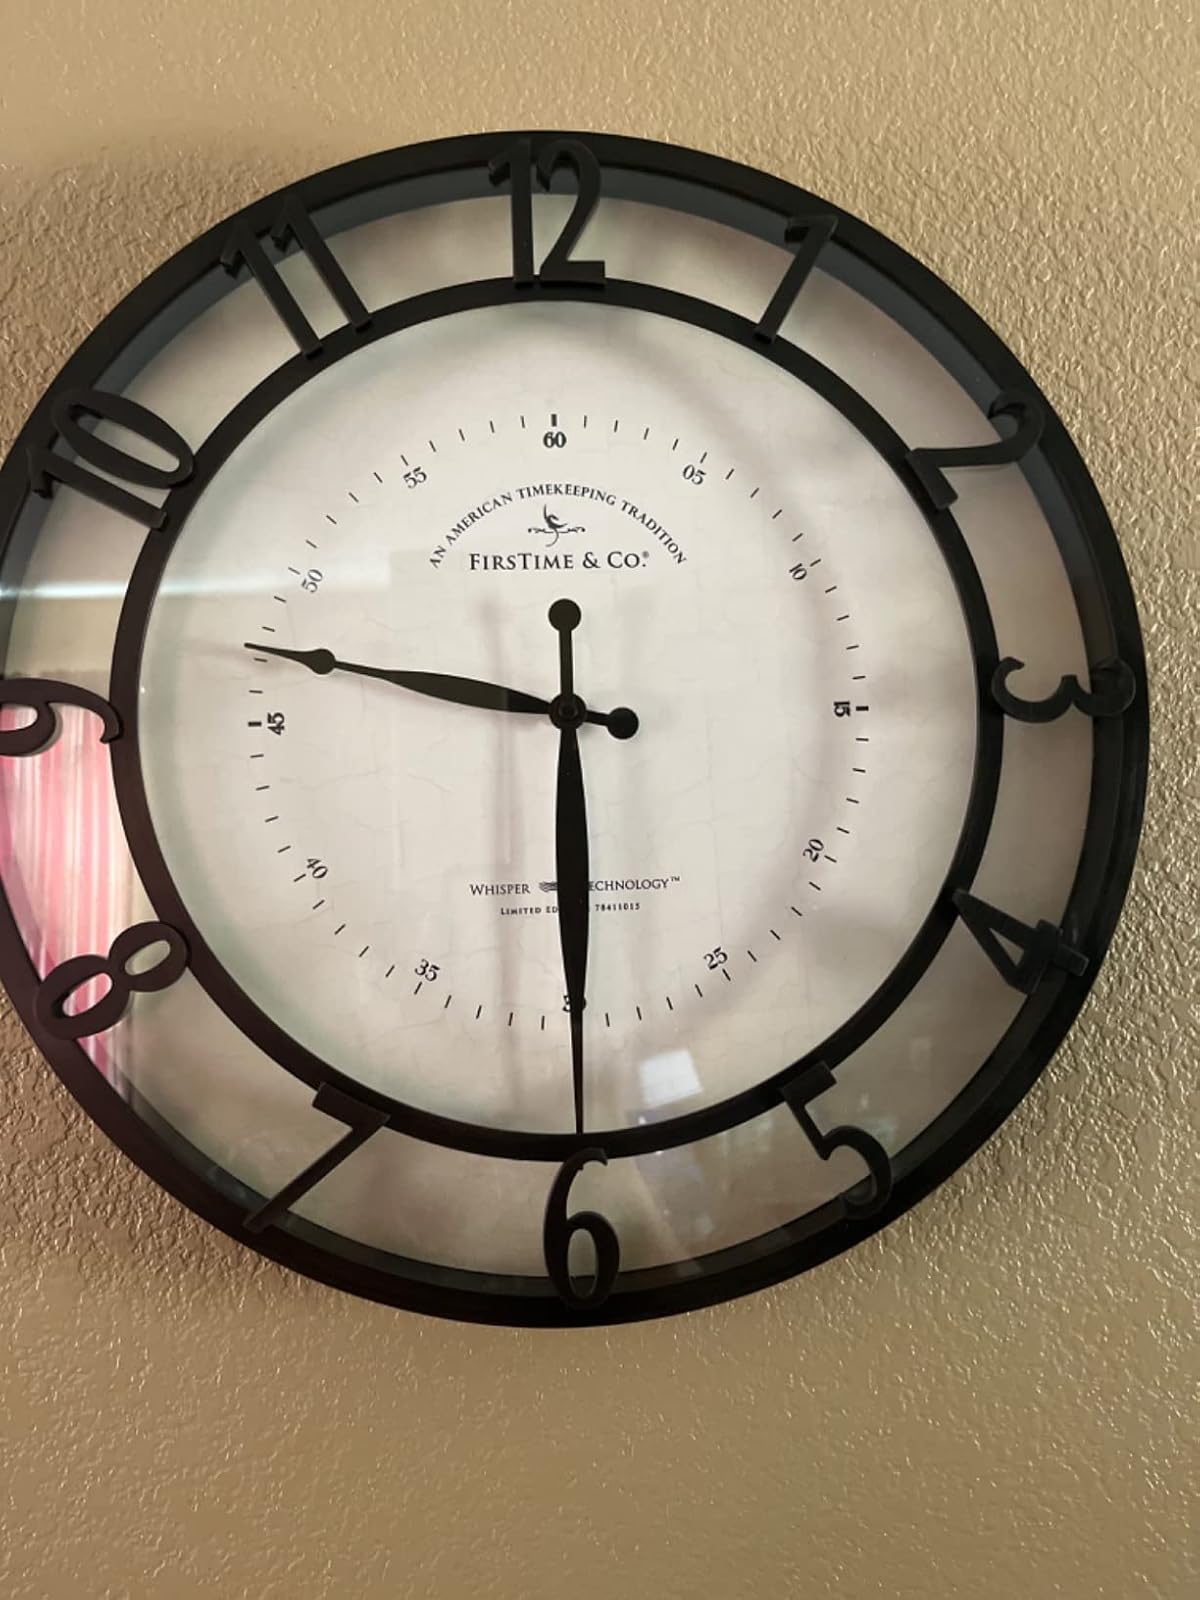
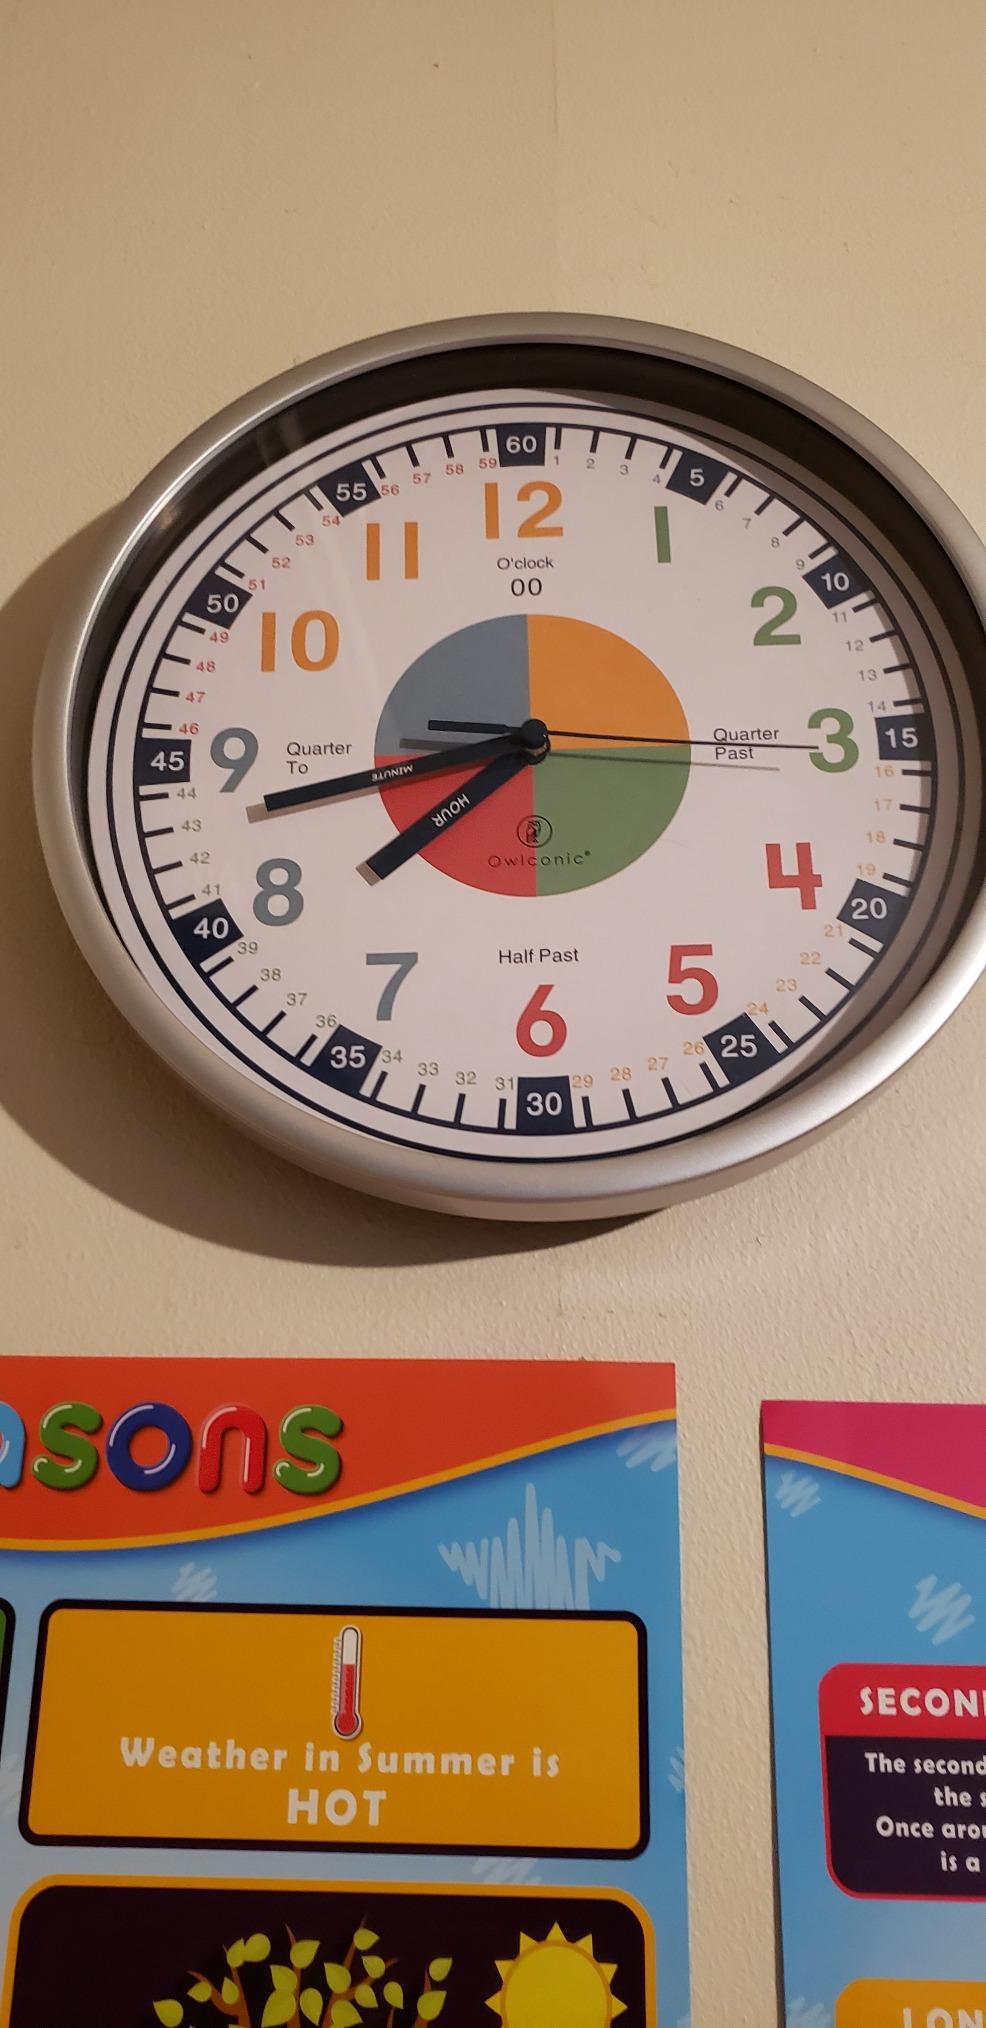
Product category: clock
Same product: no